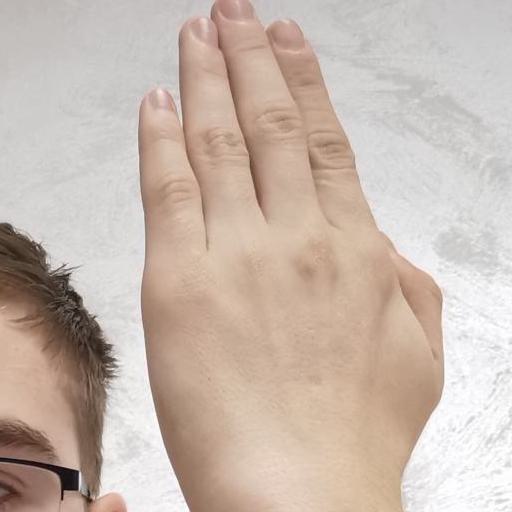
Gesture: stop_inverted